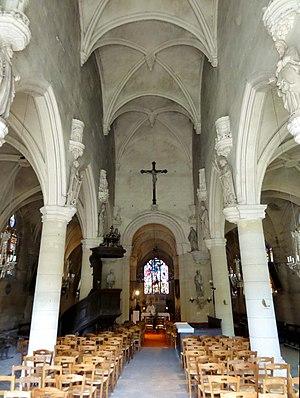
Intérieur de l'église (voir titre).
L'église Saint-Gervais-et-Saint-Protais est une église catholique paroissiale située à Saint-Gervais, dans le Val-d'Oise, en France. Sa fondation remonte vraisemblablement à l'époque carolingienne. L'édifice actuel date pour l'essentiel du second quart du XVIᵉ siècle, et le style gothique flamboyant est dominant. La façade occidentale avec son porche est la dernière partie construite. C'est une œuvre du maître-maçon Jean Grappin, et l'une des principales réalisations de la Renaissance dans le Vexin français. L'intérieur de la nef est également de style Renaissance, et surprend par son élégance, qui contraste avec la physionomie trapue de l'édifice. Le clocher roman ne compte qu'un seul étage, qui est presque entièrement noyé dans les toitures. Il est coiffé de l'une des quatorze pyramides de pierre romanes que l'on recense dans le Vexin français, et sa base voûtée d'arêtes n'a pratiquement pas changé depuis la construction au second quart du XIIᵉ siècle. Elle constitue la première travée du chœur liturgique. Ses trois autres travées présentent des voûtes du XIVᵉ siècle, mais le reste a été fortement remanié au XVIᵉ siècle.